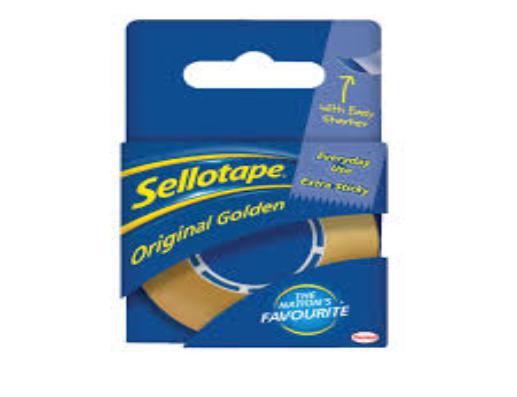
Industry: Necessities